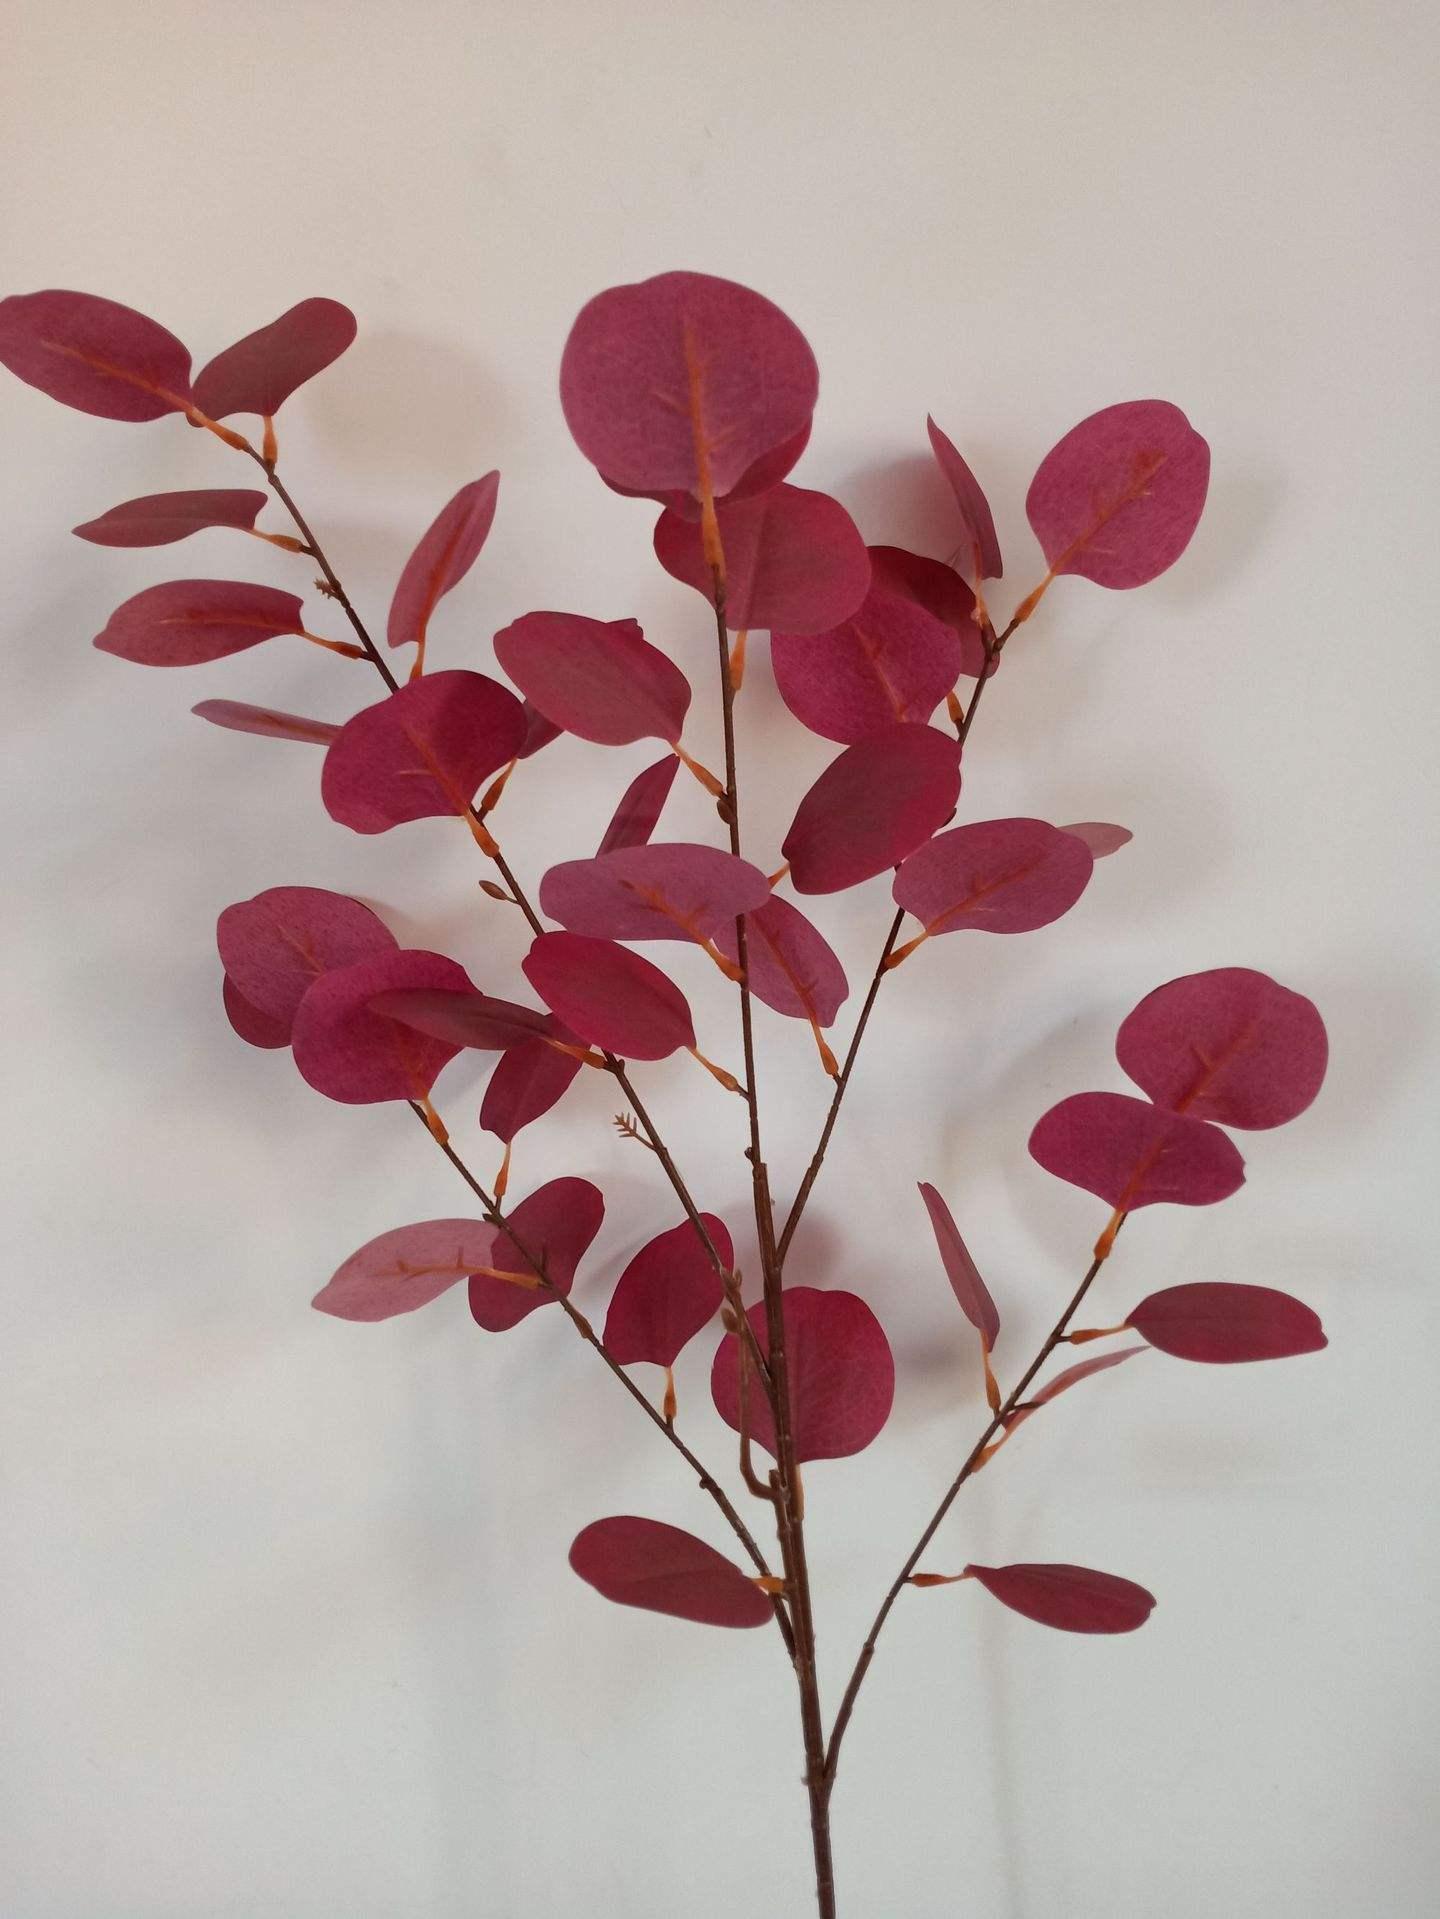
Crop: apple
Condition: healthy